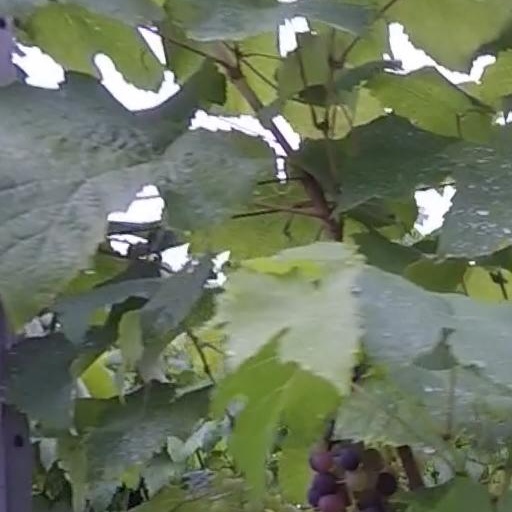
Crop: grape